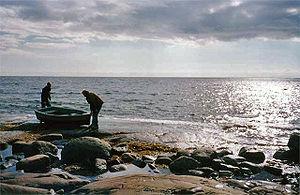
Le golfe de Kandalakcha est un golfe de la mer Blanche, au nord-ouest de la Russie. Il sépare la République de Carélie, au sud, de l'oblast de Mourmansk, au nord. La péninsule de Kola ferme le nord du golfe. La ville de Kandalakcha se situe au fond du golfe, sur sa côte nord et Zelenoborski, plus au sud. Le nouveau port pétrolier de Vitino, 10 km plus au sud.
Cet article recense les zones humides de Russie concernées par la convention de Ramsar.